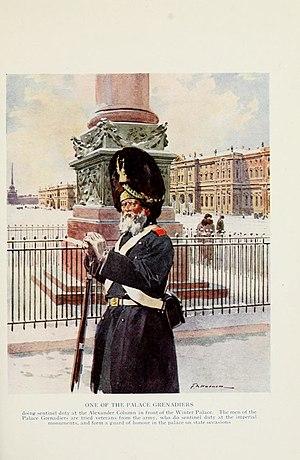
Frédéric de Haenen, né en 1853 à Utrecht et mort le 1ᵉʳ juin 1929 à l'Île-de-Bréhat, est un peintre et illustrateur néerlandais naturalisé français.